Jack Benny

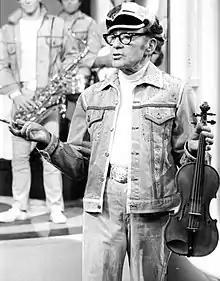
Benny in mod attire on his January 1974 special

In the 1960s, Benny was the headlining act at Harrah's Lake Tahoe with trumpeter Harry James, clown Emmett Kelly and singer Ray Vasquez.